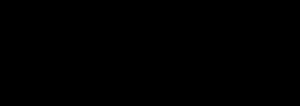
Selon le théorème d'Ampère, tout courant parcourant un circuit crée un champ magnétique à travers la section qu'il entoure, c'est le phénomène d'induction électromagnétique. L'inductance de ce circuit est le quotient du flux de ce champ magnétique par l’intensité du courant traversant le circuit. L’unité SI de l’inductance est le henry, nom donné en l'honneur du physicien Joseph Henry. En toute rigueur ce terme n'a d’intérêt que pour les situations dans lesquelles le flux est — ou peut être considéré comme — proportionnel au courant.